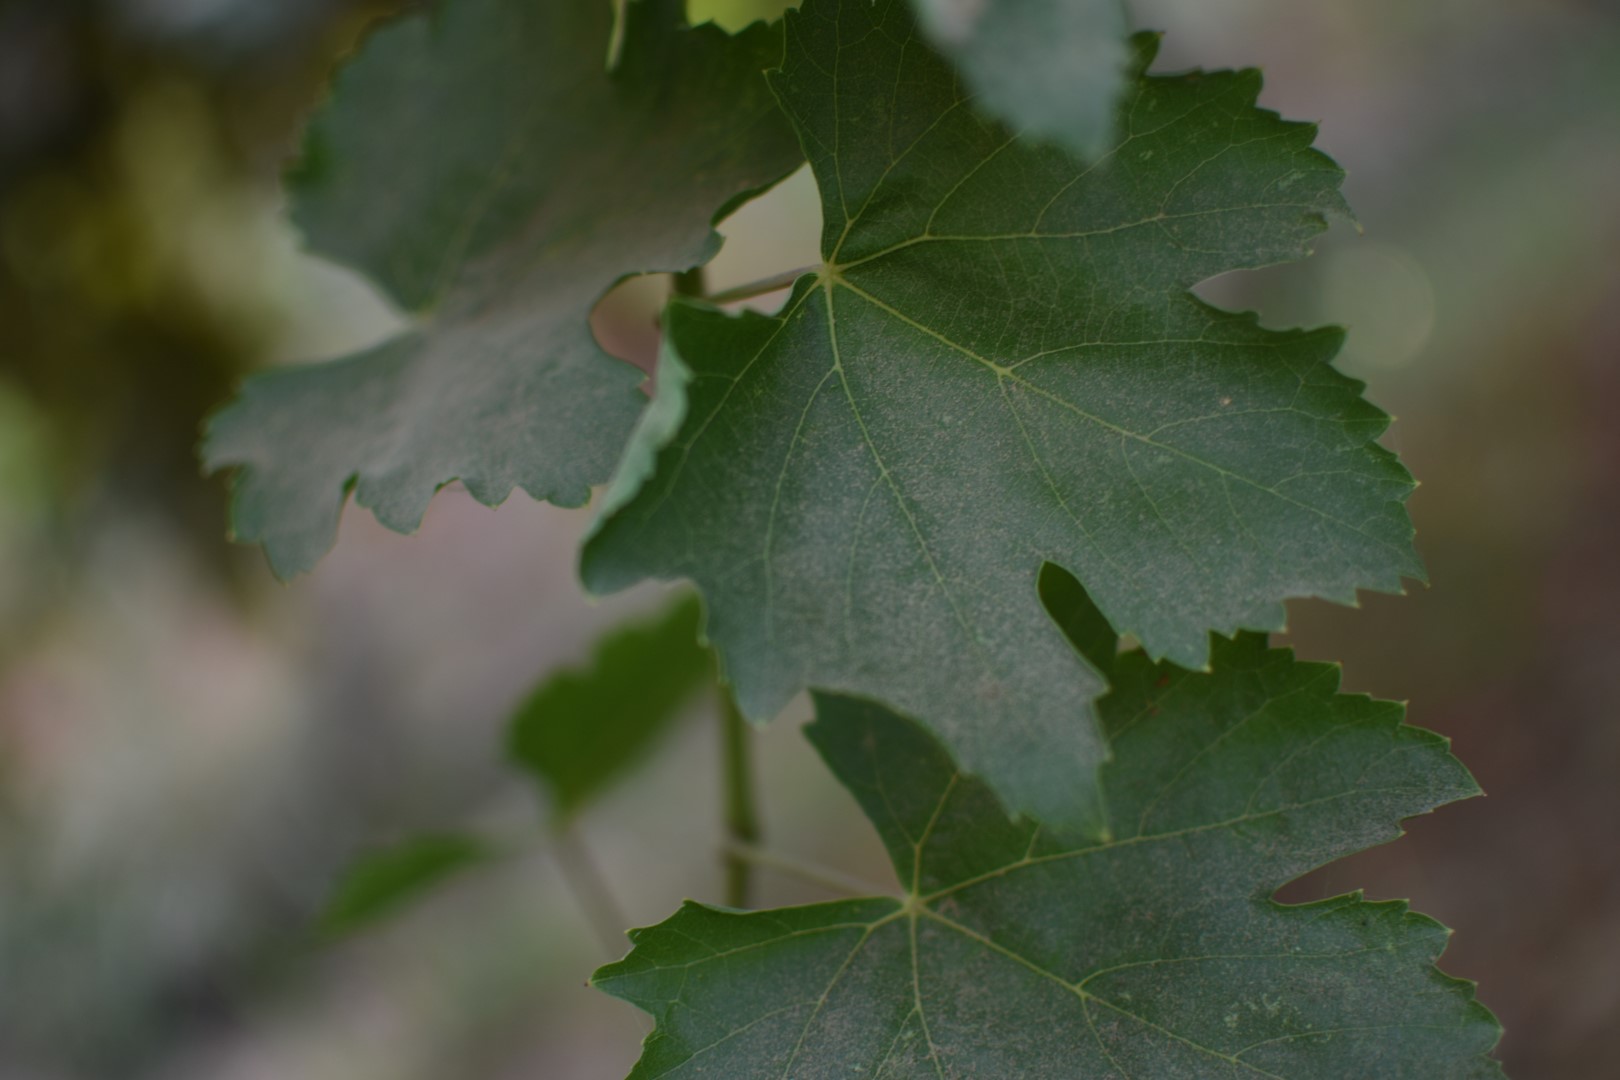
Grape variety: Thompson Seedless